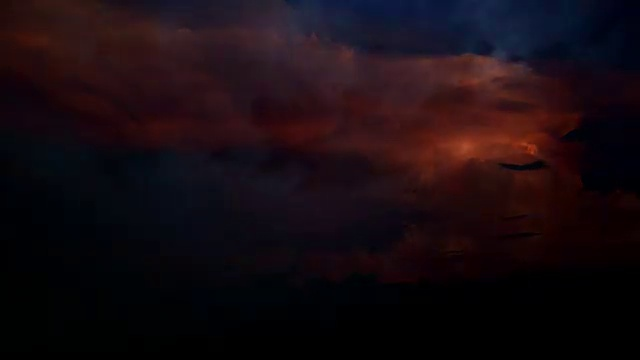
Fire: no
Smoke: no